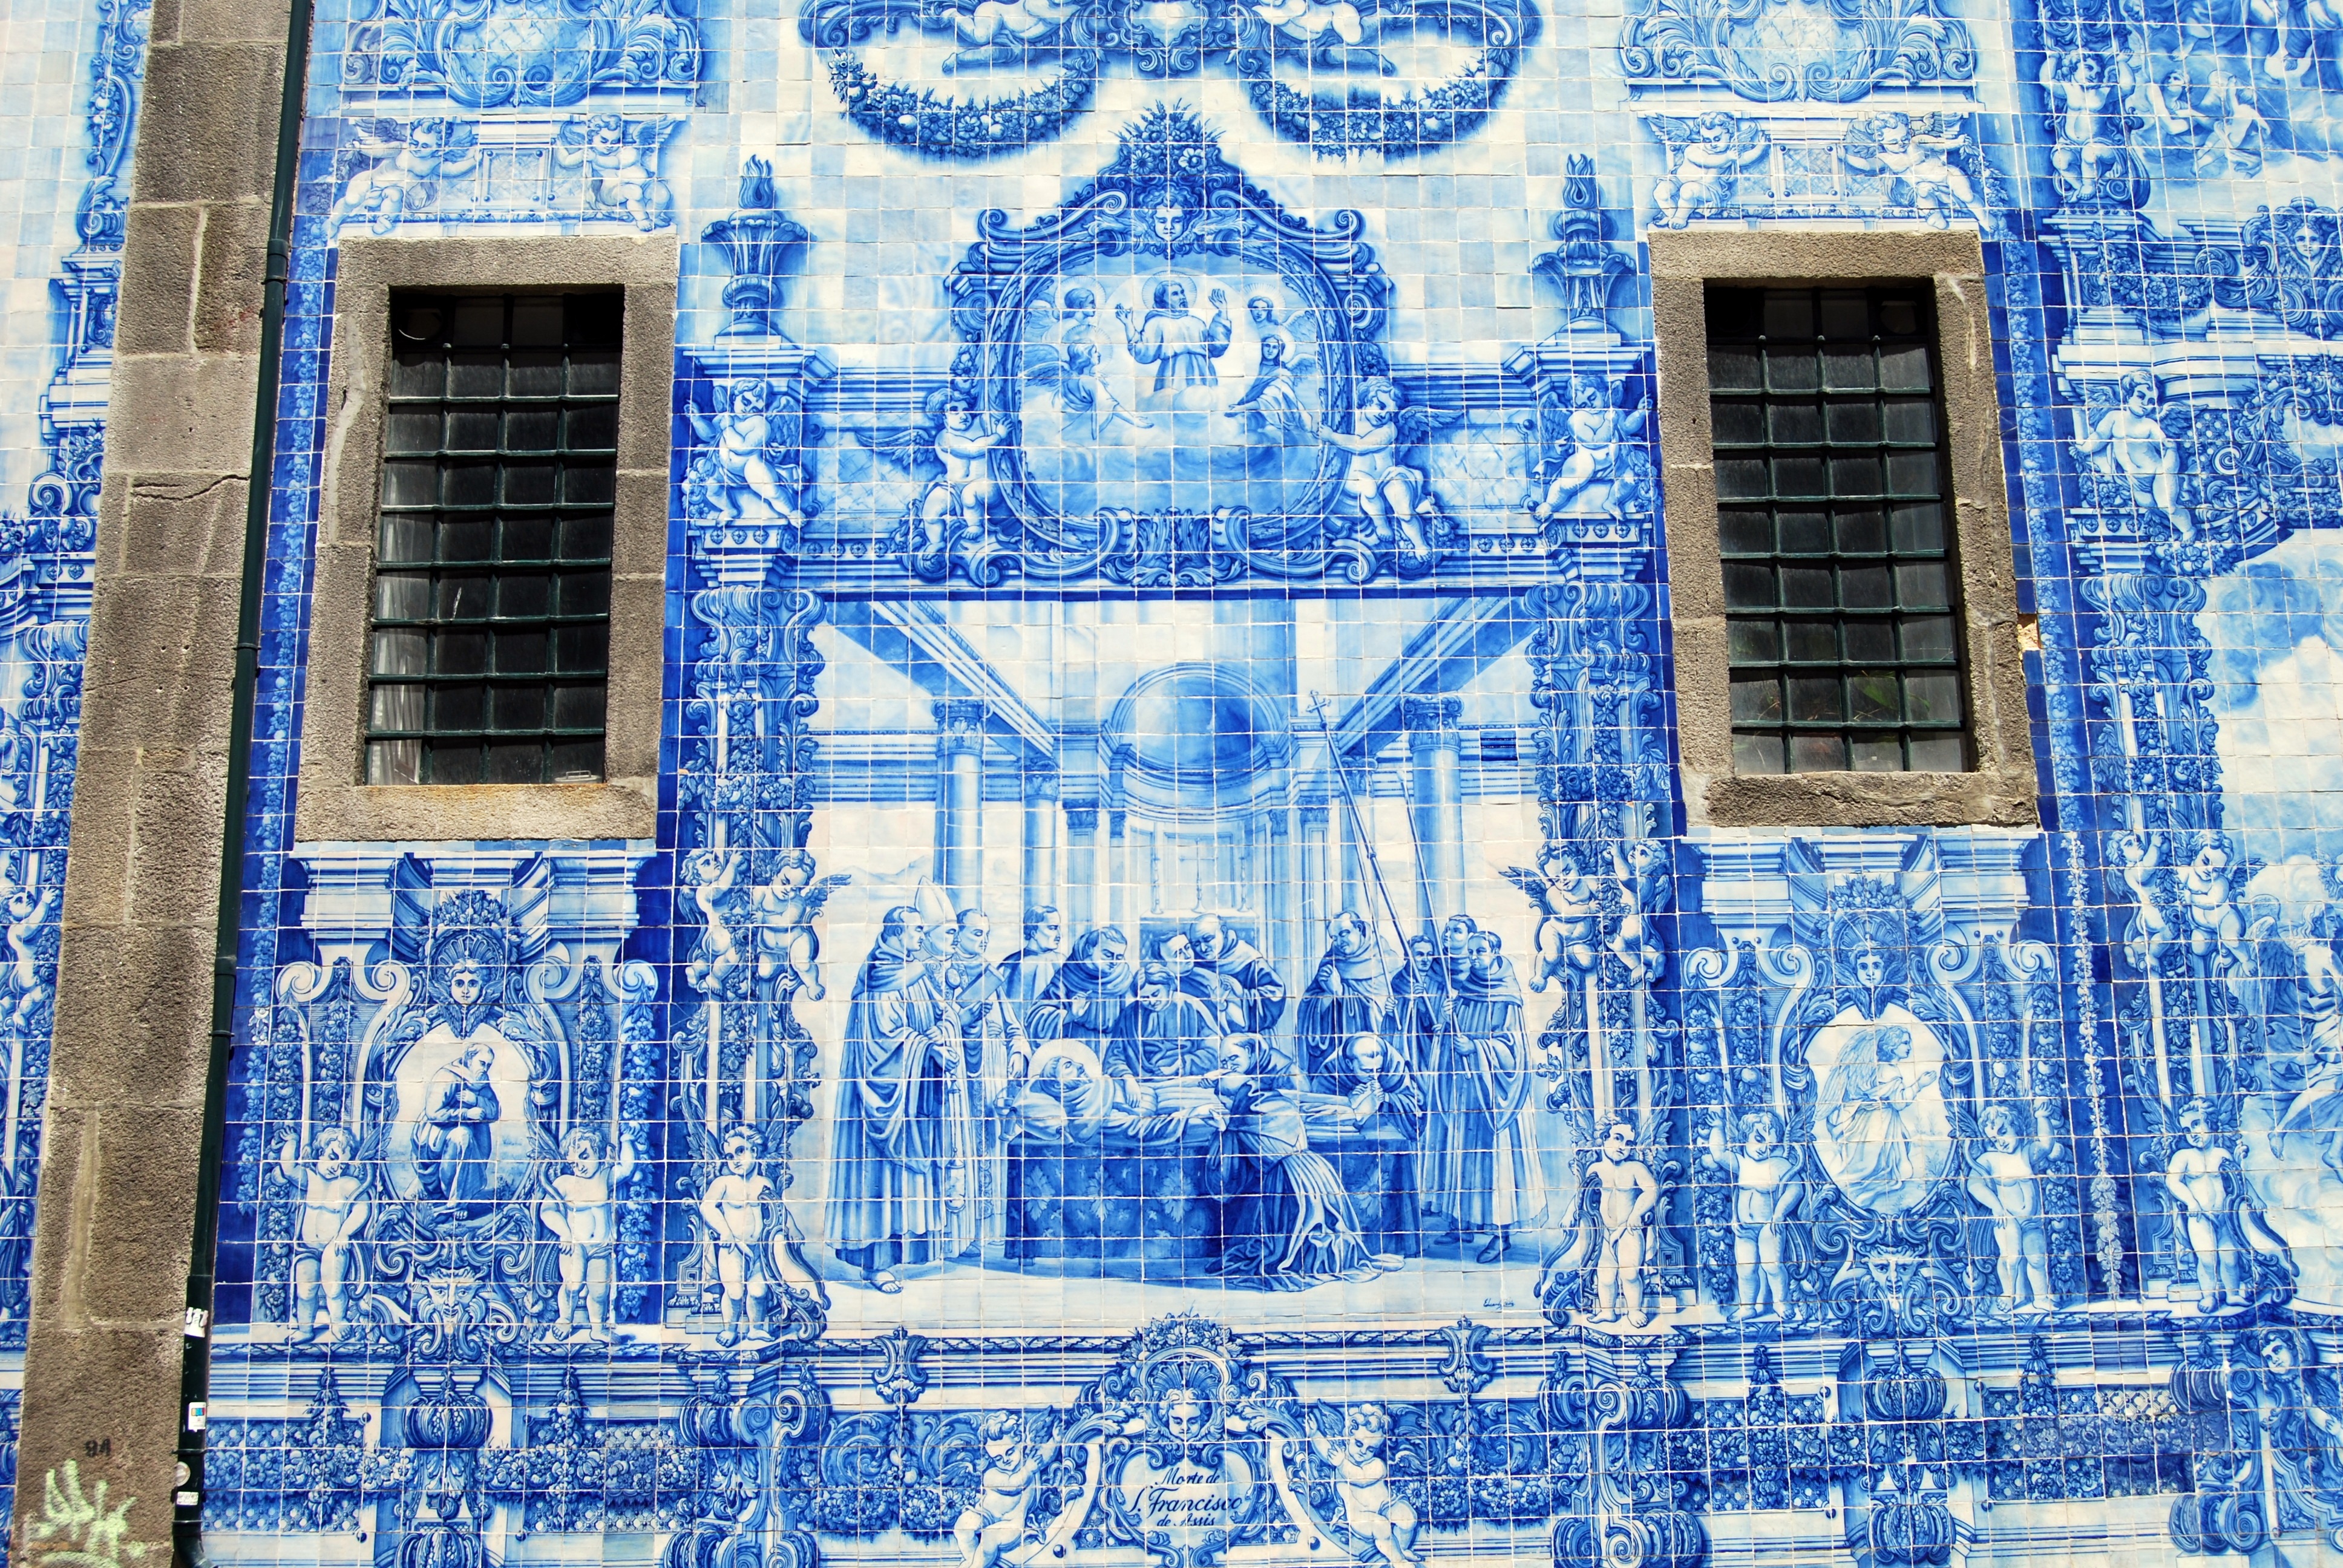
building, palace, wall, landmark, facade, blue, church, cathedral, place of worship, windows, mosaic, tiles, portugal, synagogue, ceramics, oporto